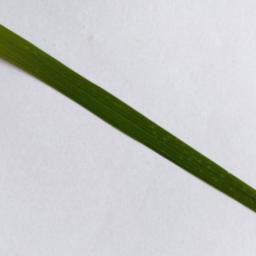
Label: Rice___Healthy